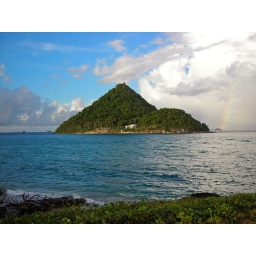
some lucky person lives in that white dot which is a house